Habib Bourguiba

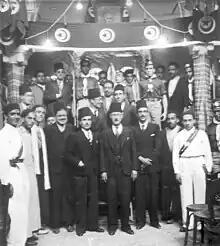
Congress of Tribunal Street in October 1937

In this conjecture, was held the second congress of Neo-Destour in Tribunal Street, Tunis, on 29 October 1937. The voting of a motion regarding the relations with France was in the agenda. The congress represented the fight of the two factions which appeared within the last months. In his speech, Bourguiba tried to balance both trends. Upon reducing the influence of the Destour over the nationalist movement, he strongly defended the progressive emancipation policy which he had advocated: